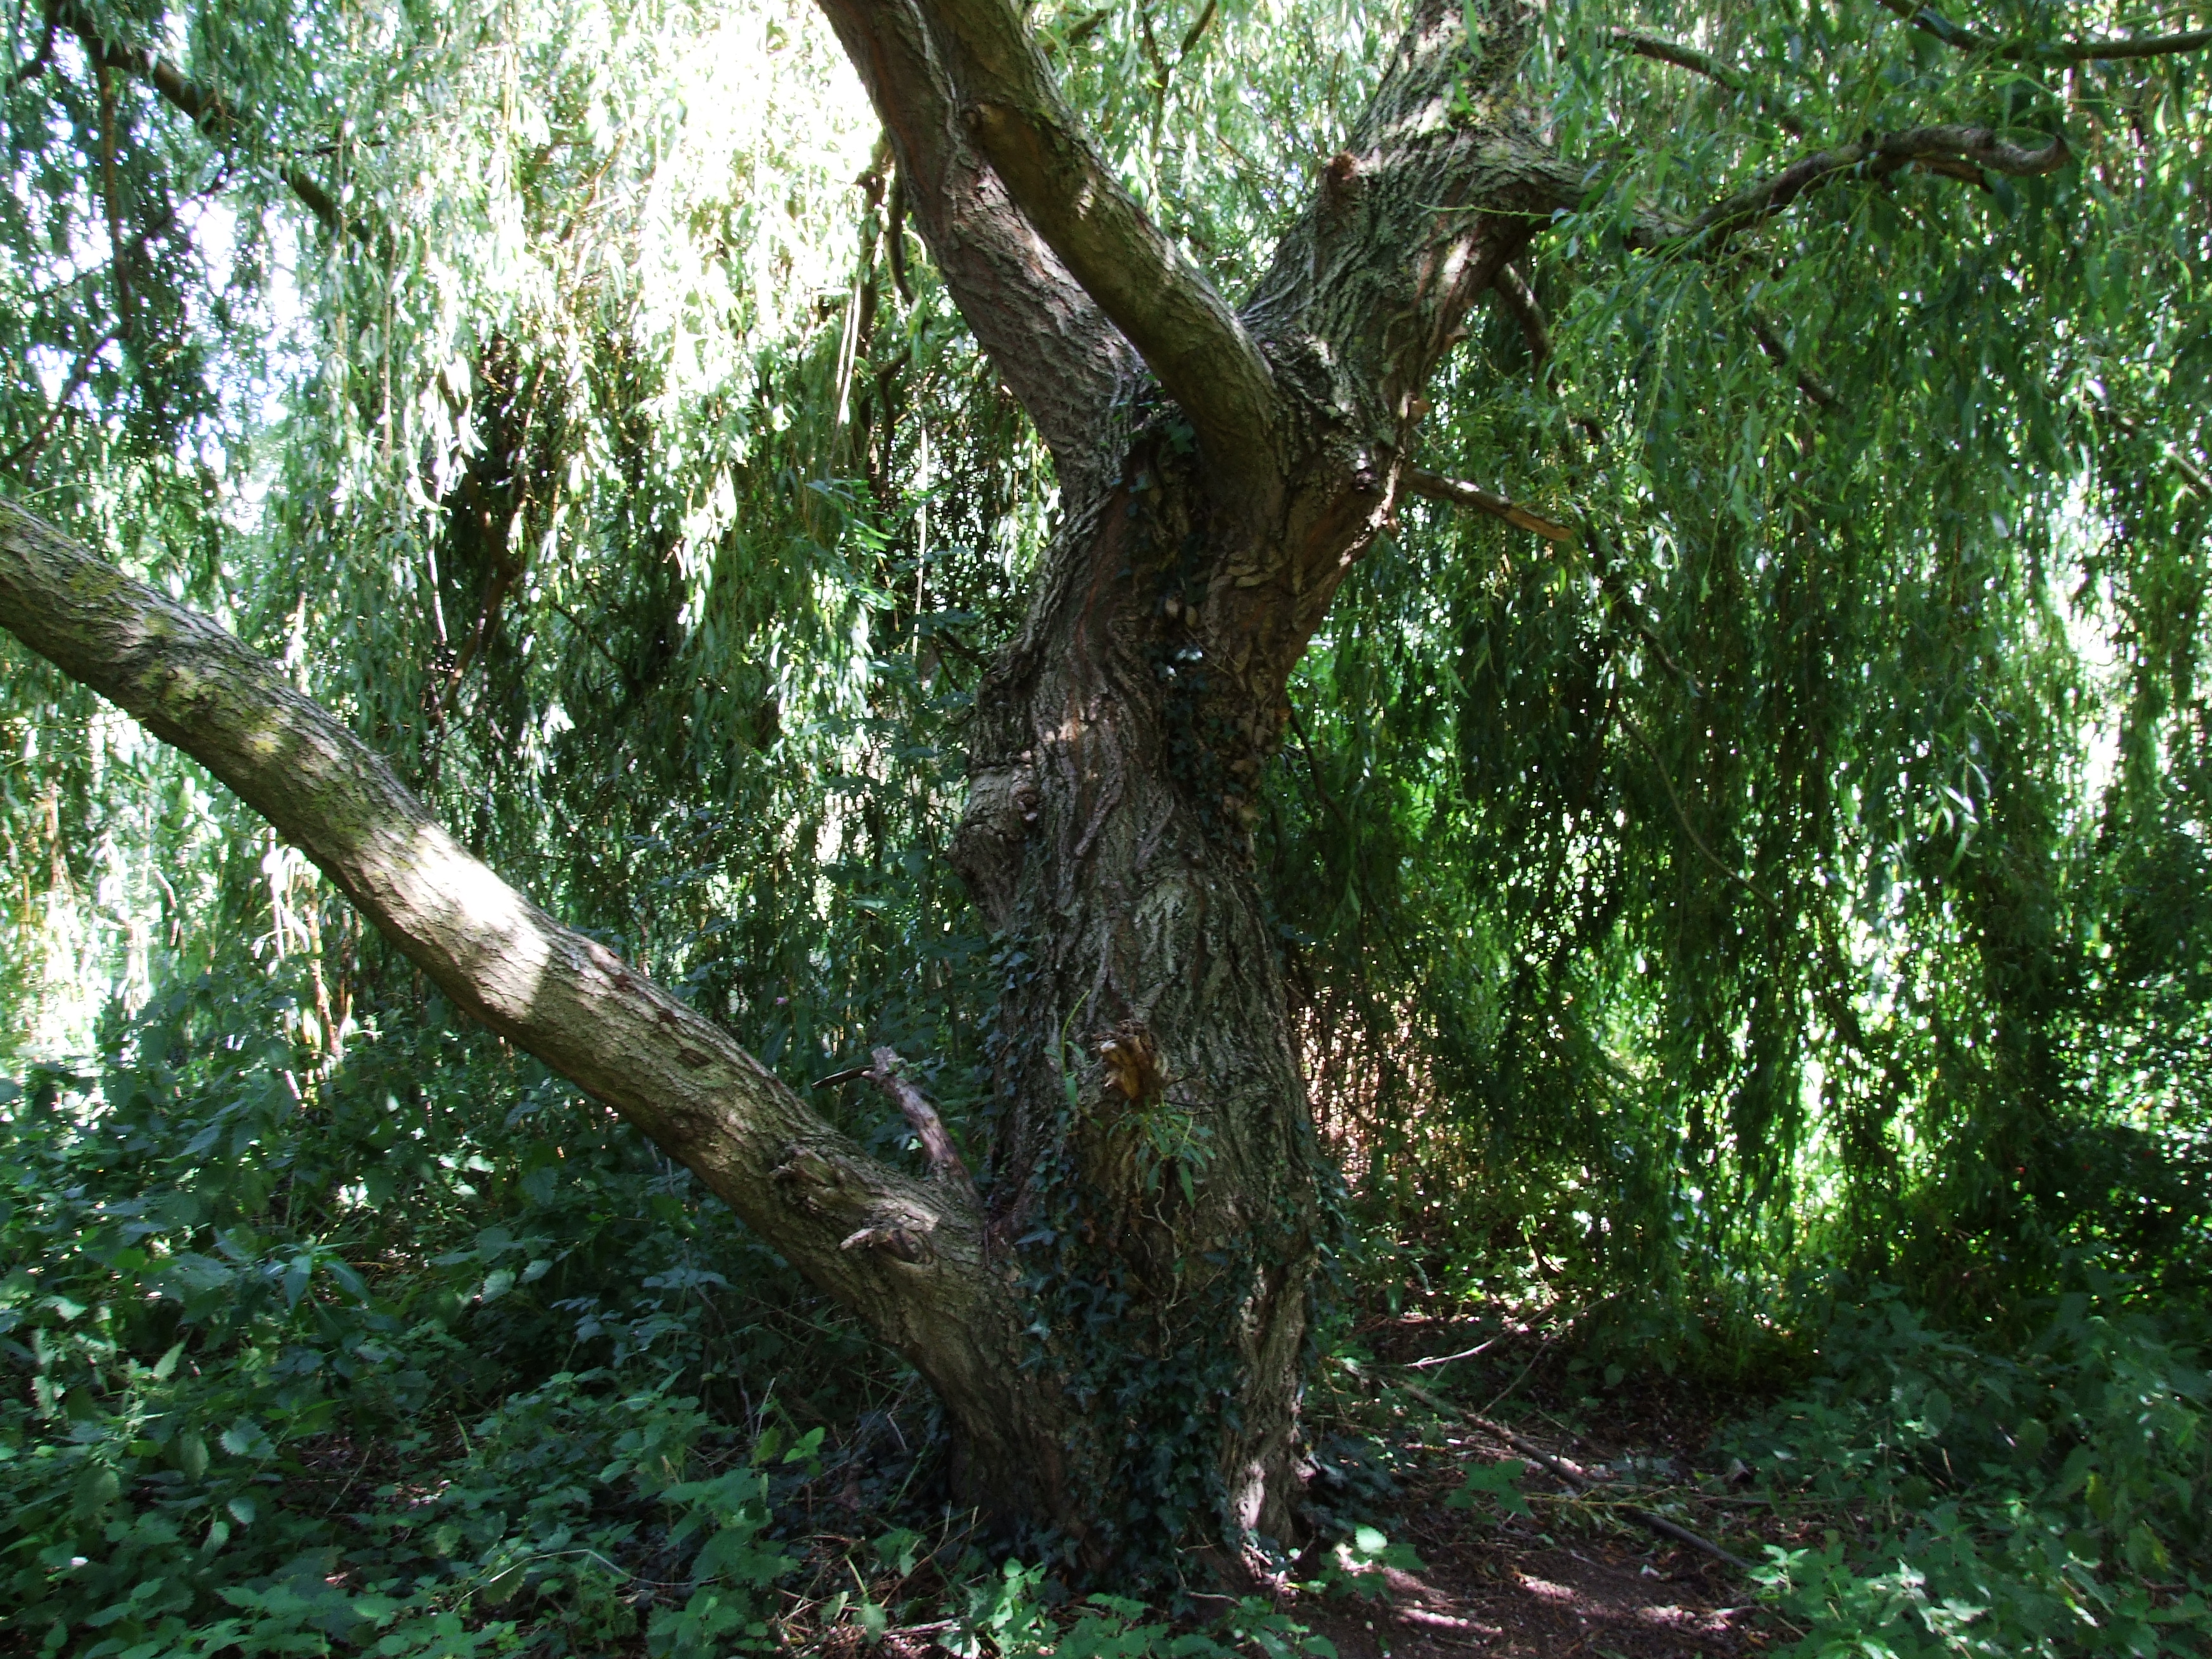
trees, tree, vegetation, nature reserve, trunk, natural environment, forest, plant, woody plant, woodland, valdivian temperate rain forest, old growth forest, Northern hardwood forest, biome, branch, jungle, temperate broadleaf and mixed forest, botany, tropical and subtropical coniferous forests, ecoregion, rainforest, shellbark hickory, grove, terrestrial plant, deciduous, riparian forest, plant stem